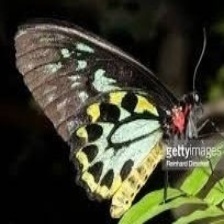
Species: CAIRNS BIRDWING